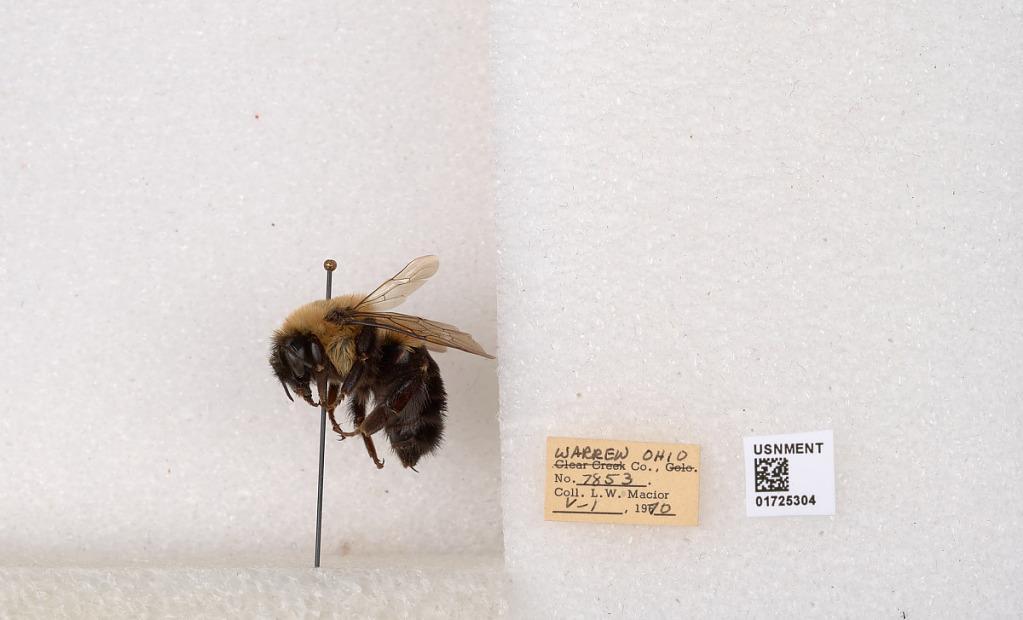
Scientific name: Bombus impatiens Cresson
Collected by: L. Macior
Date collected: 1970-5-1
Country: United States
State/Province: Ohio
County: Warren
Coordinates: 39.4276, -84.1668